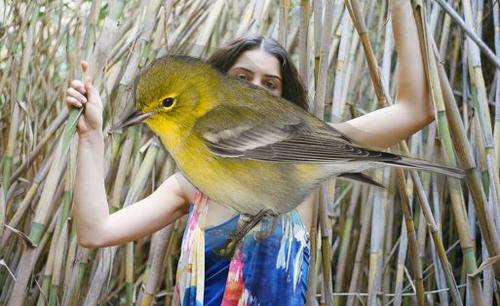
Bird species: Pine_Warbler
Bird type: landbird
Background: land